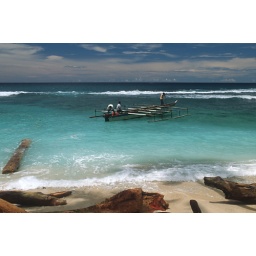
Small boat leaving the beach near Sentani, West Papua, Indonesia.